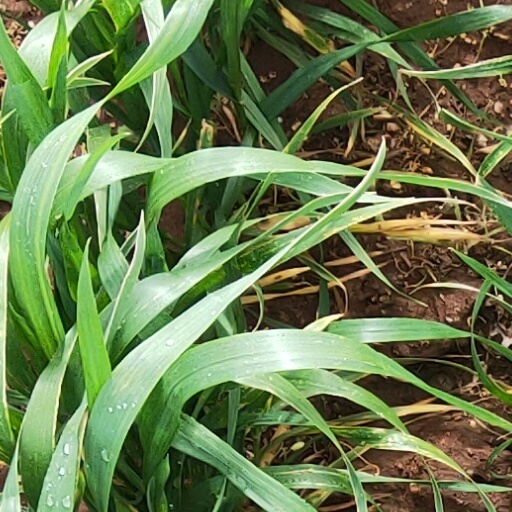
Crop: wheat